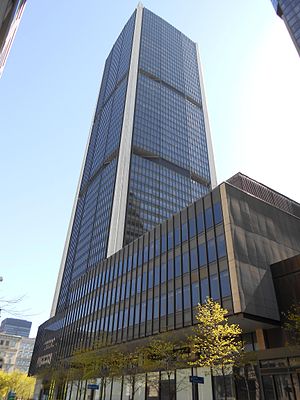
Pier Luigi Nervi
Nervi tegnede Børstårnet (Tour de la Bourse) i Montreal.
Pier Luigi Nervi var en italiensk arkitekt og ingeniør, hvis forskning i betonens anvendelsesmuligheder i byggeriet resulterede i en række storslåede konstruktioner, bl.a. stadionanlæg i Firenze og Rom, udstillingshaller, hangarer og banegårde. Han deltog endvidere i opførelsen af UNESCO-huset i Paris.